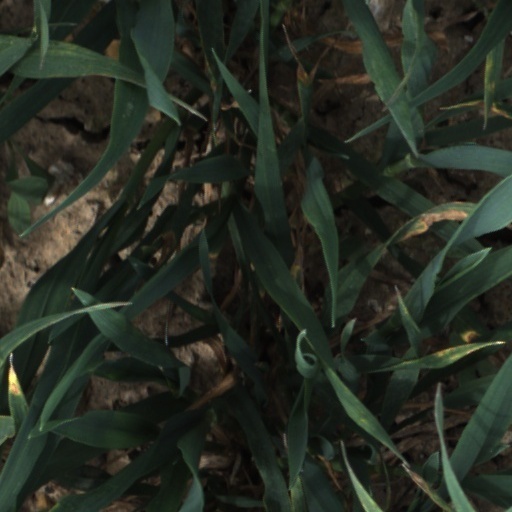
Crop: wheat